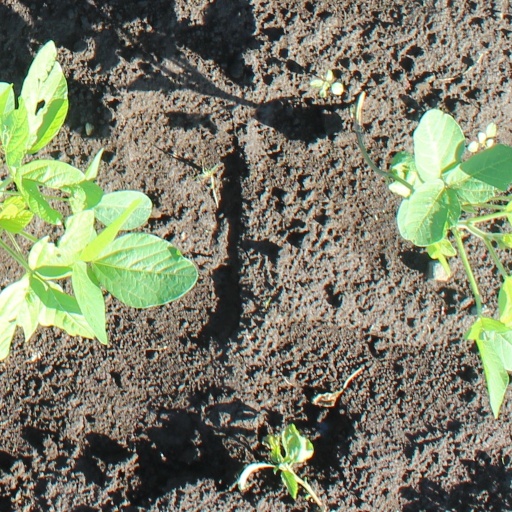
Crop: soybean